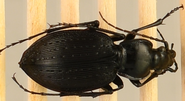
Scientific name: Carabus goryi
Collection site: Great Smoky Mountains National Park NEON (GRSM), plot GRSM_022